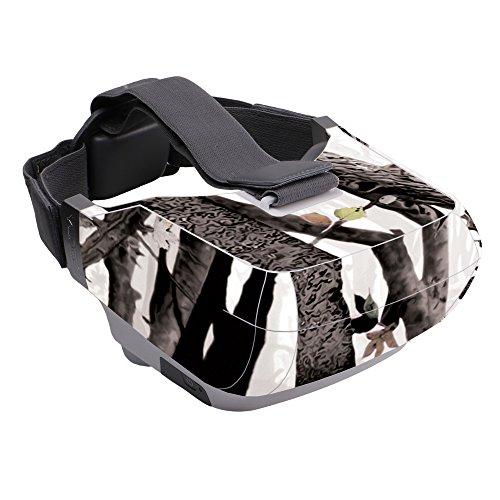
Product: MightySkins Skin Compatible with Yuneec Skyview - Artic Camo | Protective, Durable, and Unique Vinyl Decal wrap Cover | Easy to Apply, Remove, and Change Styles | Made in The USA
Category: Toys & Games | Hobbies | Remote & App Controlled Vehicles & Parts | Remote & App Controlled Vehicle Parts
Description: HUNDREDS OF CHOICES: Show off your own unique style with Mighty Skins for your Yuneec Sky View Don’t like the Artic Camo skin We have hundreds of designs to choose from, so your Sky View will be as unique as you are.
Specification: ProductDimensions:9x0.1x6inches|ItemWeight:0.16ounces|ShippingWeight:0.96ounces|ASIN:B076H8VW14|Itemmodelnumber:YUSKY-ArticCamo